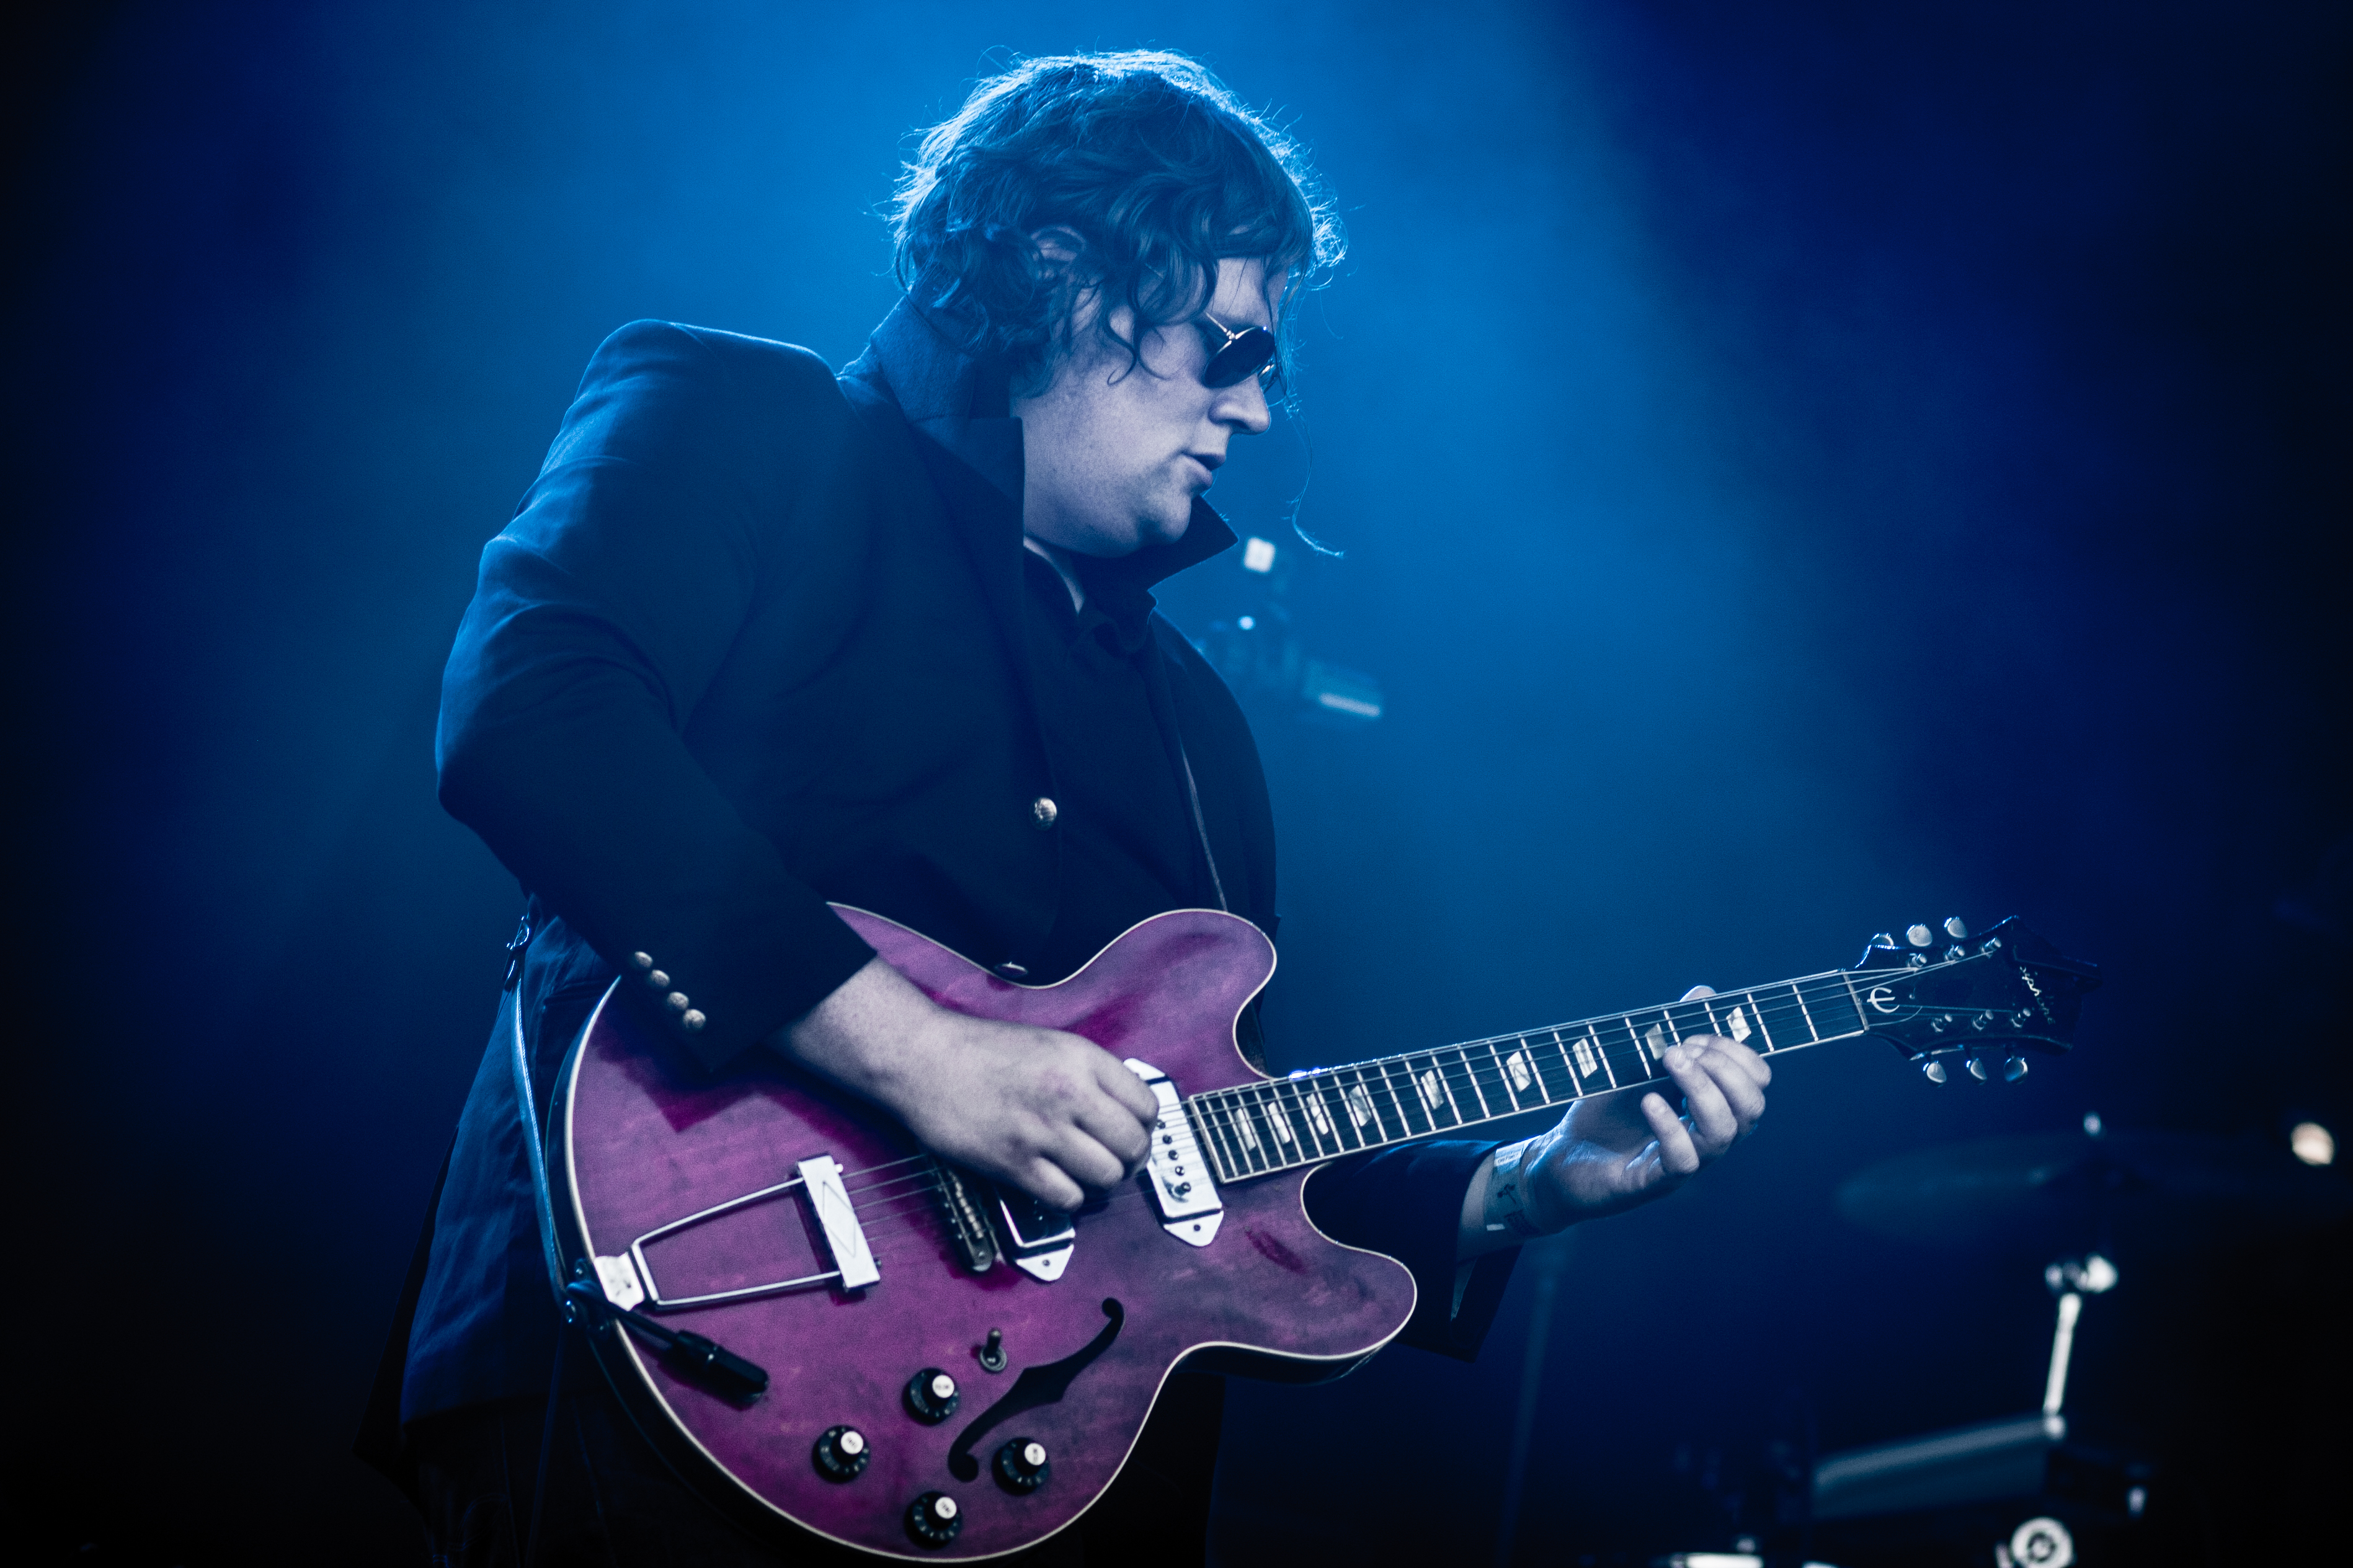
music, guitar, summer, concert, band, live, canon, blue, musician, festival, 40d, gig, stage, brussels, 2012, rover, performance, bassist, singing, guitarist, drums, drummer, bass guitar, entertainment, performing arts, singer songwriter, rock concert, plucked string instruments